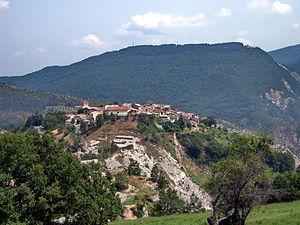
Village perché de Saint-Benoît (Alpes-de-haute-Provence)
Saint-Benoît est une commune française située dans le département des Alpes-de-Haute-Provence, en région Provence-Alpes-Côte d'Azur.